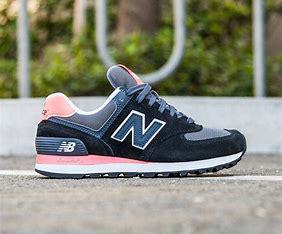
Brand: New
Model: Balance New Balance 574